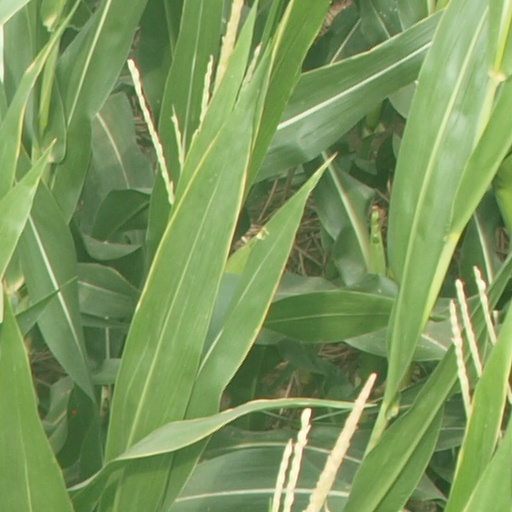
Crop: maize; corn